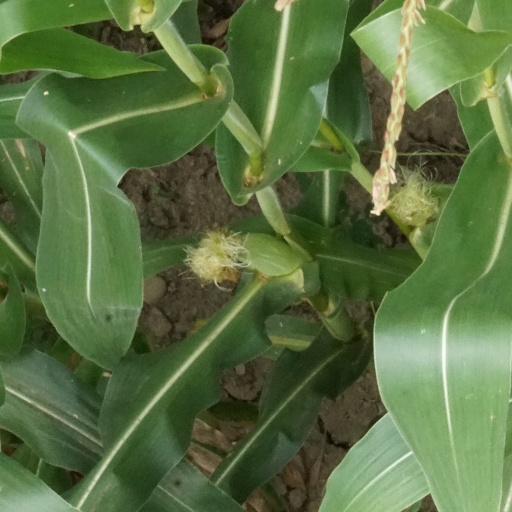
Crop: maize; corn